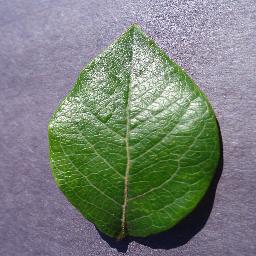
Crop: blueberry
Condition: healthy